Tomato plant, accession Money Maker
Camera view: horizontal (90 deg, fisheye); turntable rotation: 240 degrees
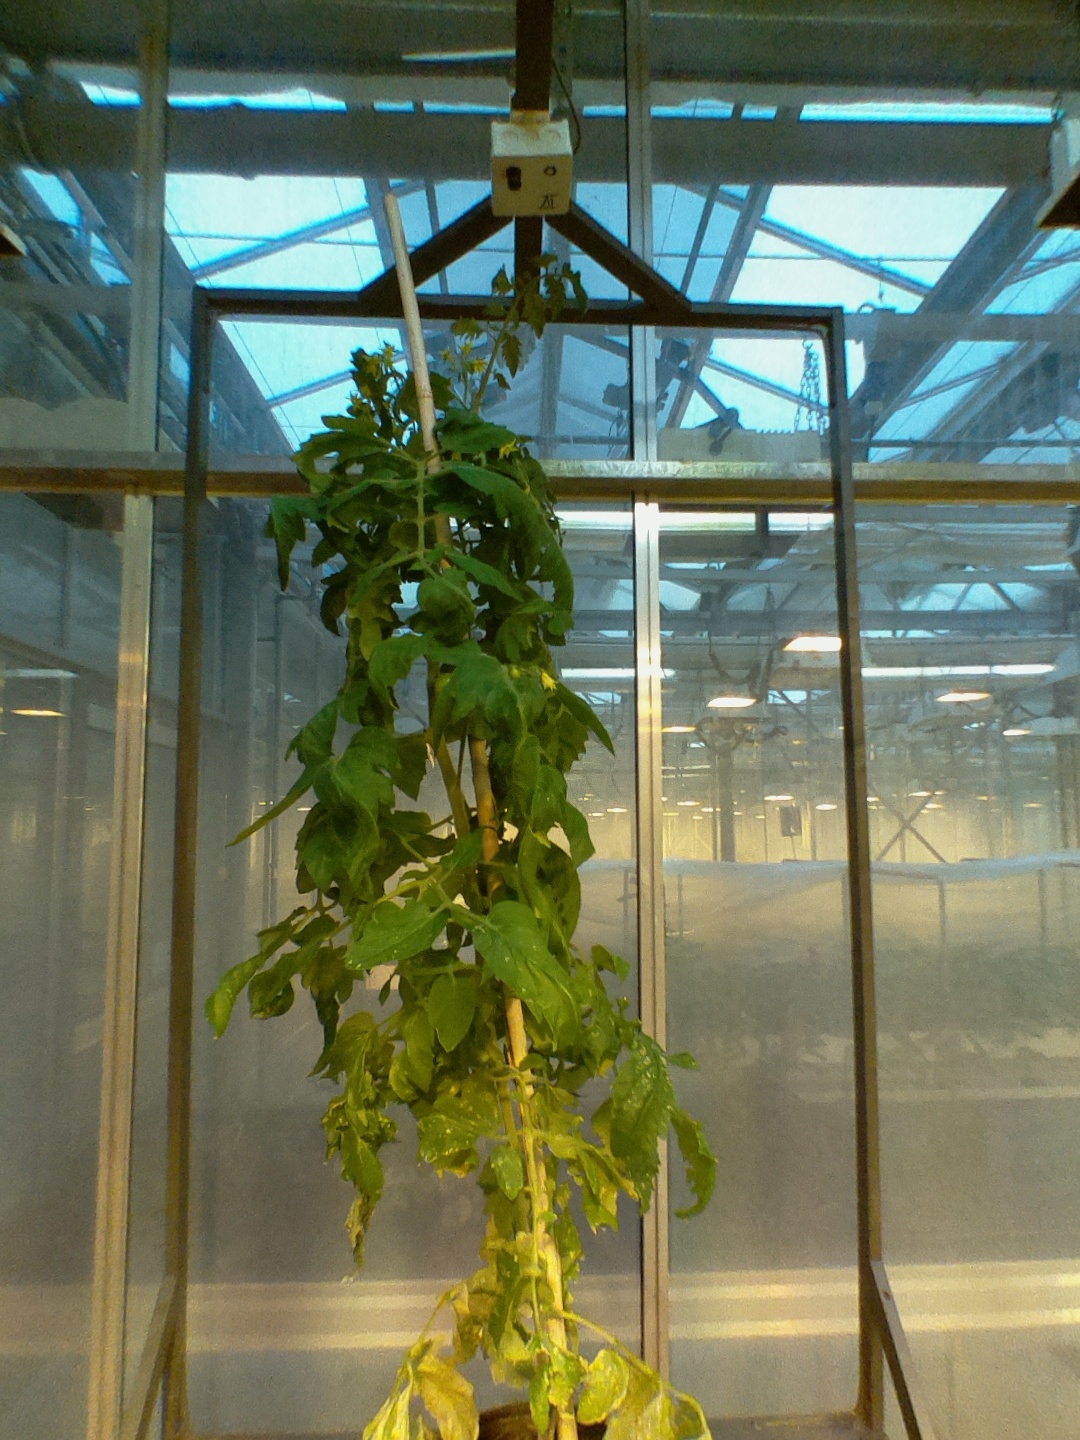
BBCH growth stage 67: Full flowering, 70%-80% of flowers open, more petals falling